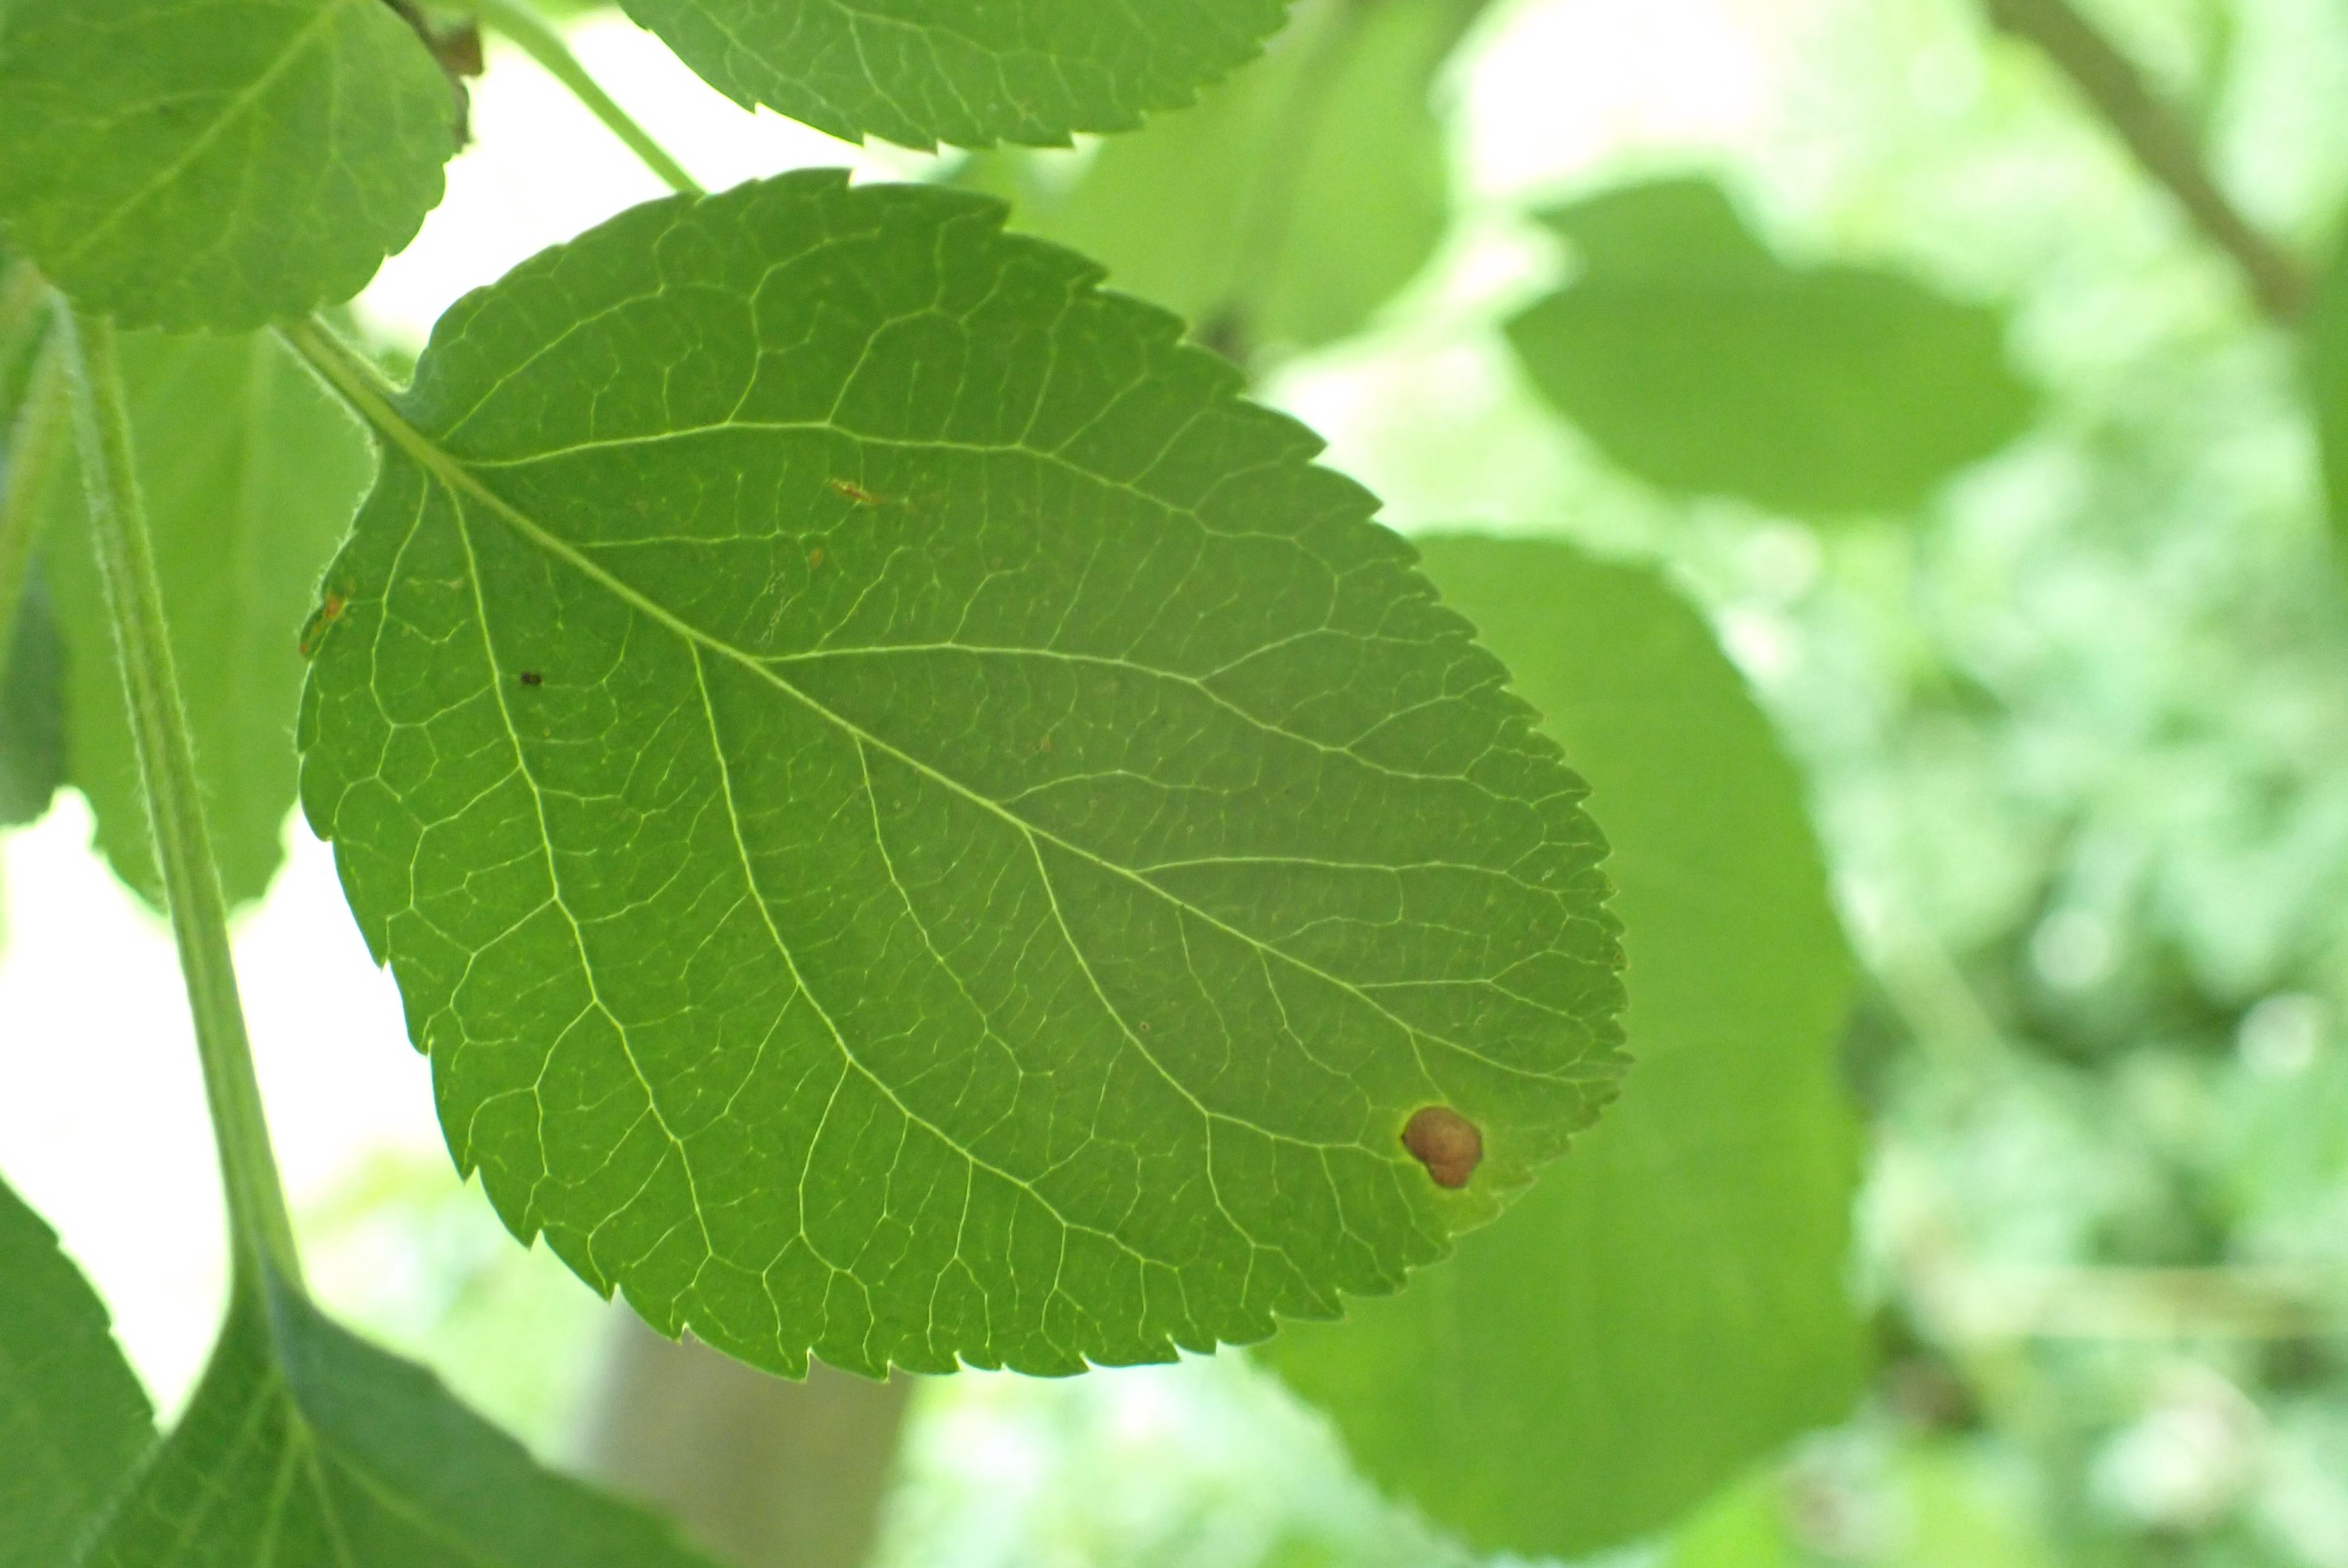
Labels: frog_eye_leaf_spot